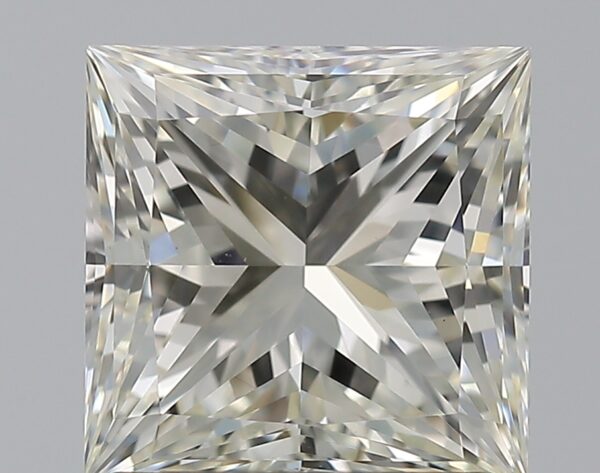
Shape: princess
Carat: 1.7
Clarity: VVS2
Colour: K
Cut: EX
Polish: EX
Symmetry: VG
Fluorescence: ST
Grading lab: GIA
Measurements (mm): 6.58 x 6.53 x 4.77